Loretta Leonard Shaw

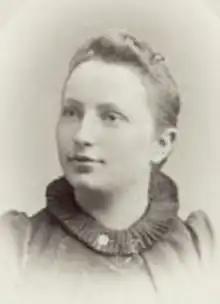
Loretta Leonard Shaw, from an 1892 yearbook.

Loretta Leonard Shaw (19 July 1872 – 29 July 1940) was a Canadian Christian missionary in Japan from 1905 to 1939.